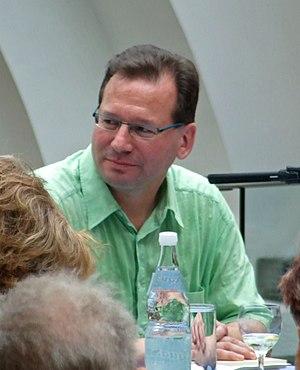
Wolfgang Brenner, né le 12 novembre 1954 à Quierschied dans le land du Sarre en Allemagne, est un journaliste et un écrivain allemand de roman policier.